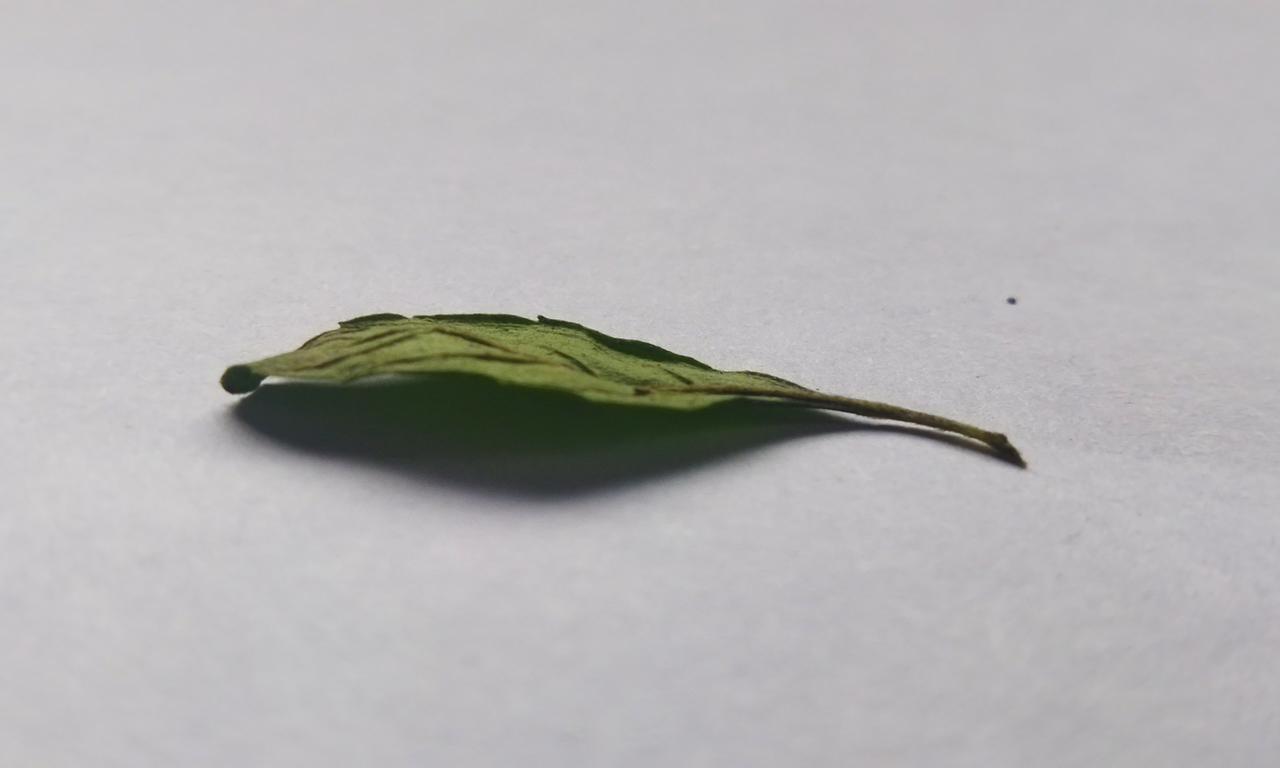
Label: Spoiled